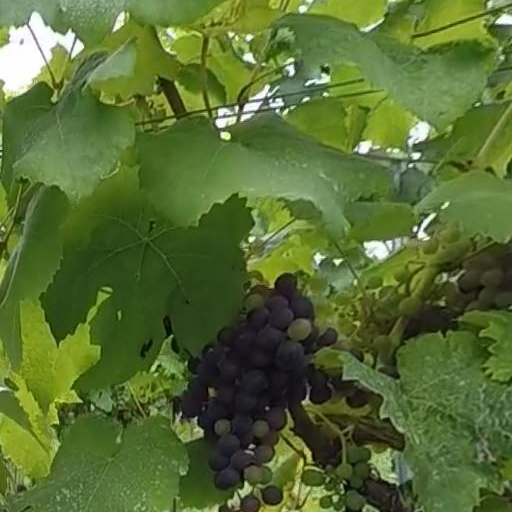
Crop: grape